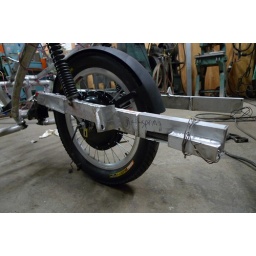
Root retention mount welded, return spring (long coil spring like screen door spring) visible in slot.